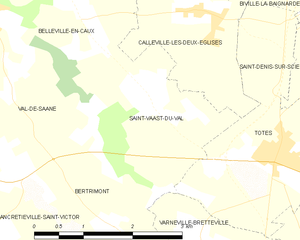
Carte des communes françaises Saint-Vaast-du-Val